Little Royal and The Swingmasters

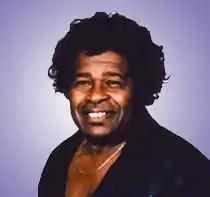

Little Royal and The Swingmasters was an American soul and R&B group active in the 1960s and 1970s. Due to the resemblance, both physically and stylistically, Little Royal was often called "James Brown's little brother".